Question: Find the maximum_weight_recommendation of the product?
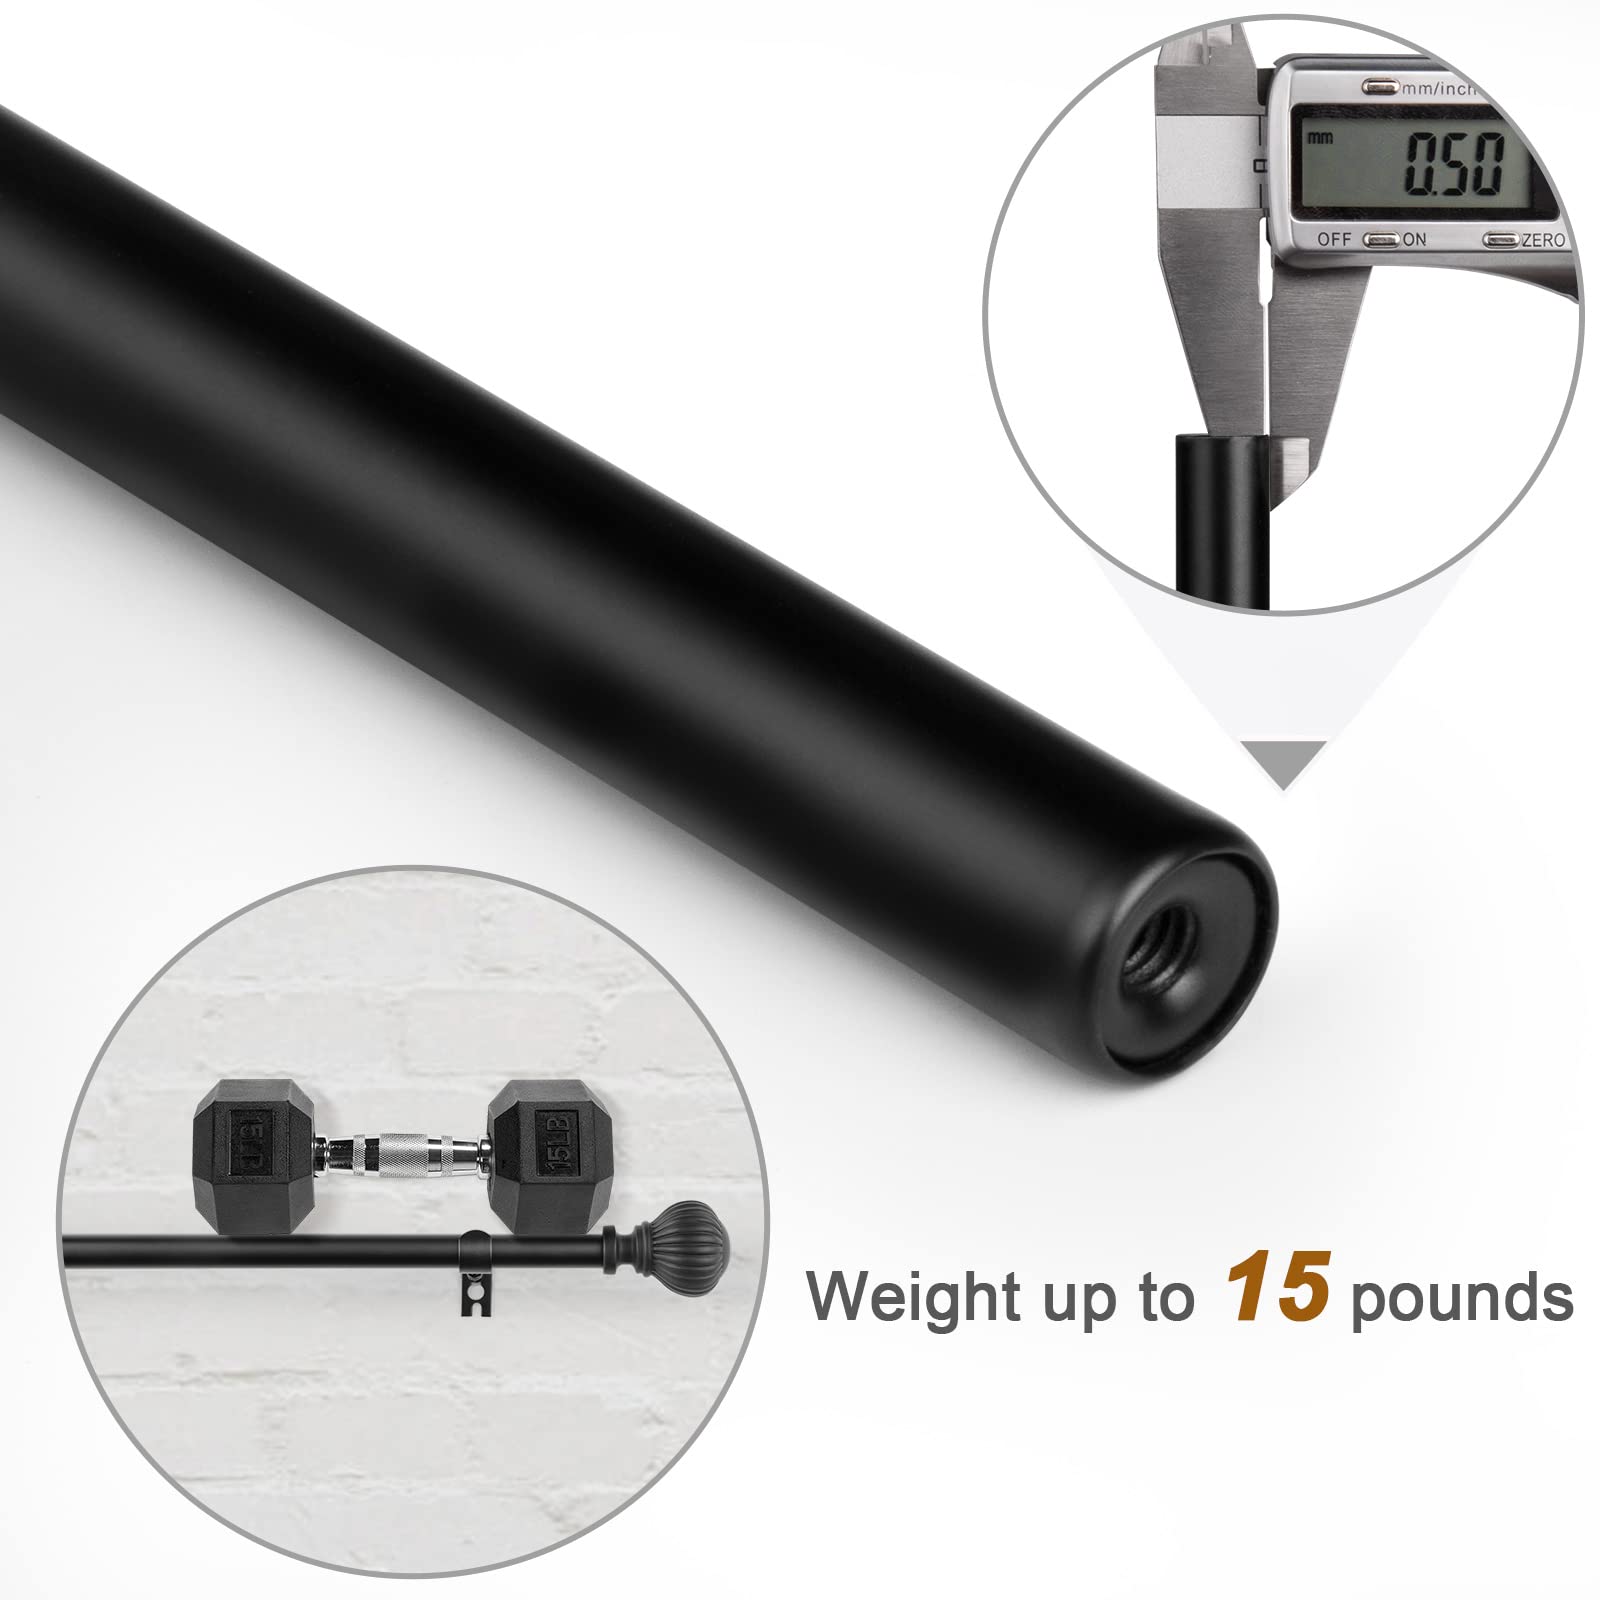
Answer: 15 pound